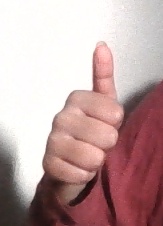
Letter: aleff